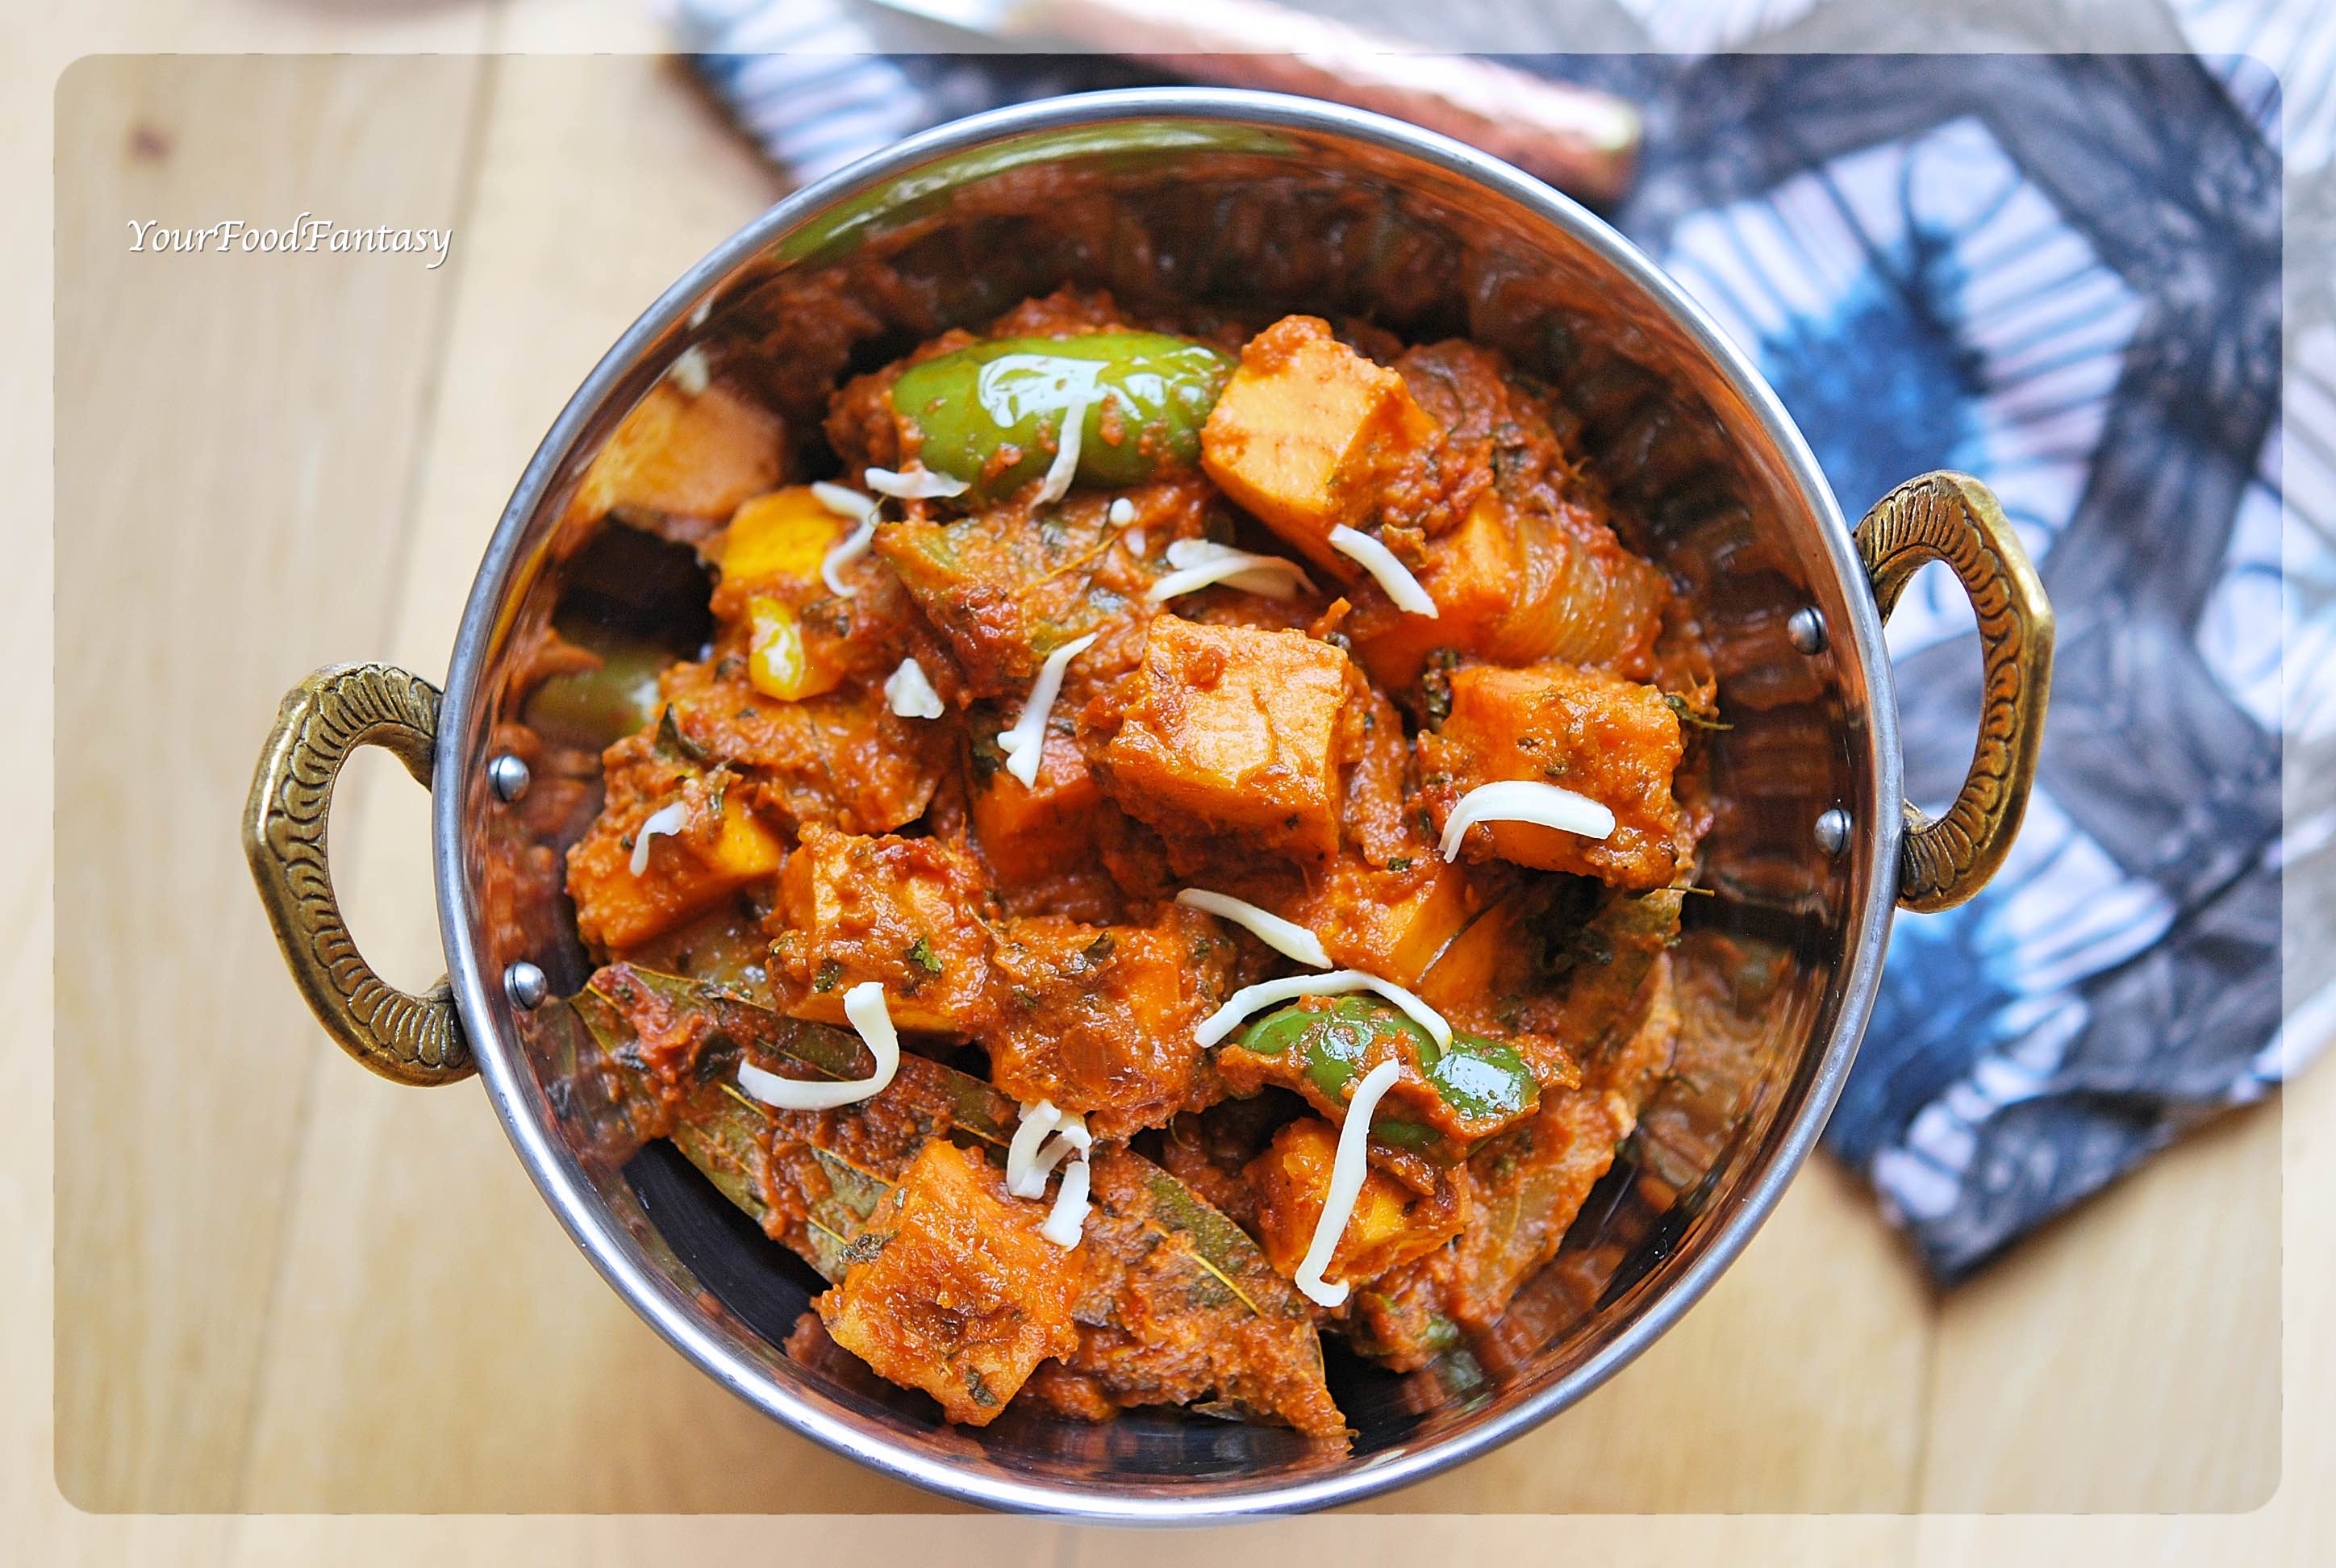
Dish: kadai_paneer